Elizabeth Allan

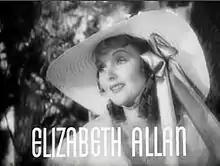
Elizabeth Allan in the trailer for "Camille" (1936)

Elizabeth Allan (9 April 1910 – 27 July 1990) was an English stage and film actress who worked in both Britain and Hollywood, where she appeared in 50 films.